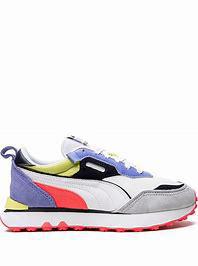
Brand: Puma
Model: Future Rider